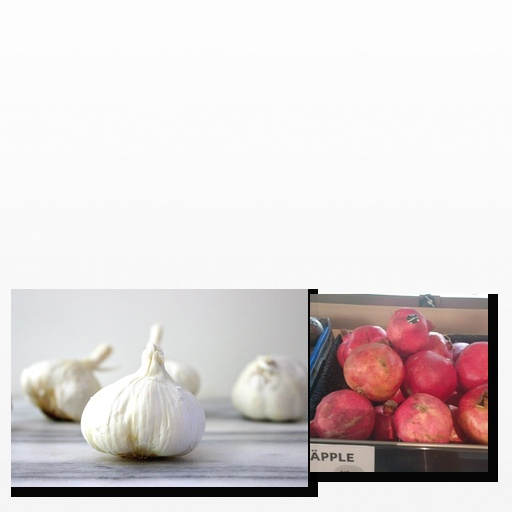
Food items: garlic, pomegranate